Teresa Remiszewska

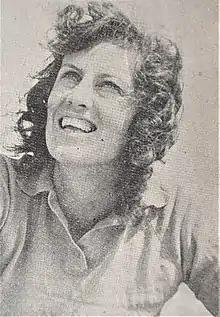
Teresa Remiszewska in 1973

Teresa Remiszewska (born 19 June 1928 in Międzychód, Poland – died 2 March 2002 in Sopot) was a Polish sailor, yacht captain, sailing instructor and pioneer of women's solo sailing in Poland. She was also a journalist and jailed in late 1982 for her political activism.